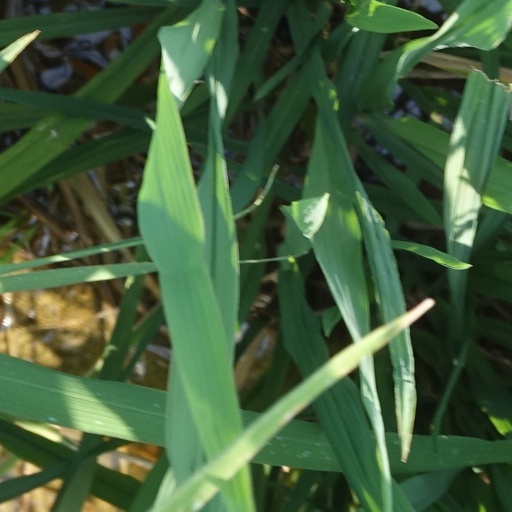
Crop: rice